Xitieying station

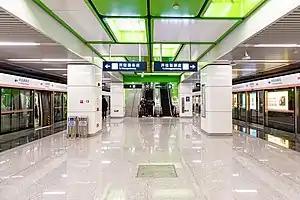
Platform

Xitieying station is a subway station on Line 14 of the Beijing Subway. The station opened on December 31, 2021.